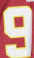
Number: 9